Florida State University College of Arts and Sciences

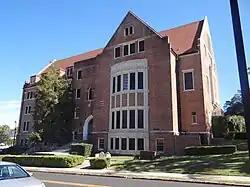
Longmire Building

Founded in 1901 in the Florida State College, the College of Arts and Sciences is one of the university's oldest colleges. The college only offered bachelor's degrees until 1908, when the college introduced its first master's degree program. In the following year, the institution, originally known as the Florida Female College, changed its name to Florida State College for Women and issued its first master's degree under that name in 1909. In 1952, doctorates were given out by the College of Arts and Sciences.